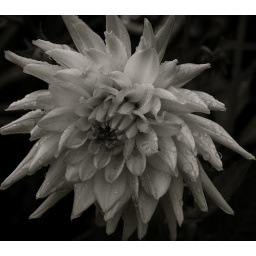
experiment in black and white